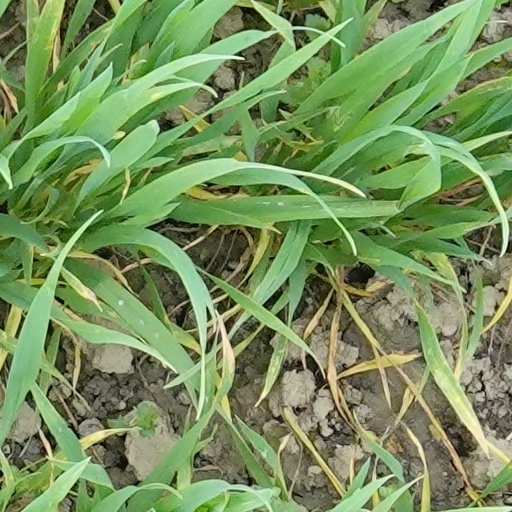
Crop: wheat